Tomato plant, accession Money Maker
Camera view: bottom (45 deg); turntable rotation: 30 degrees
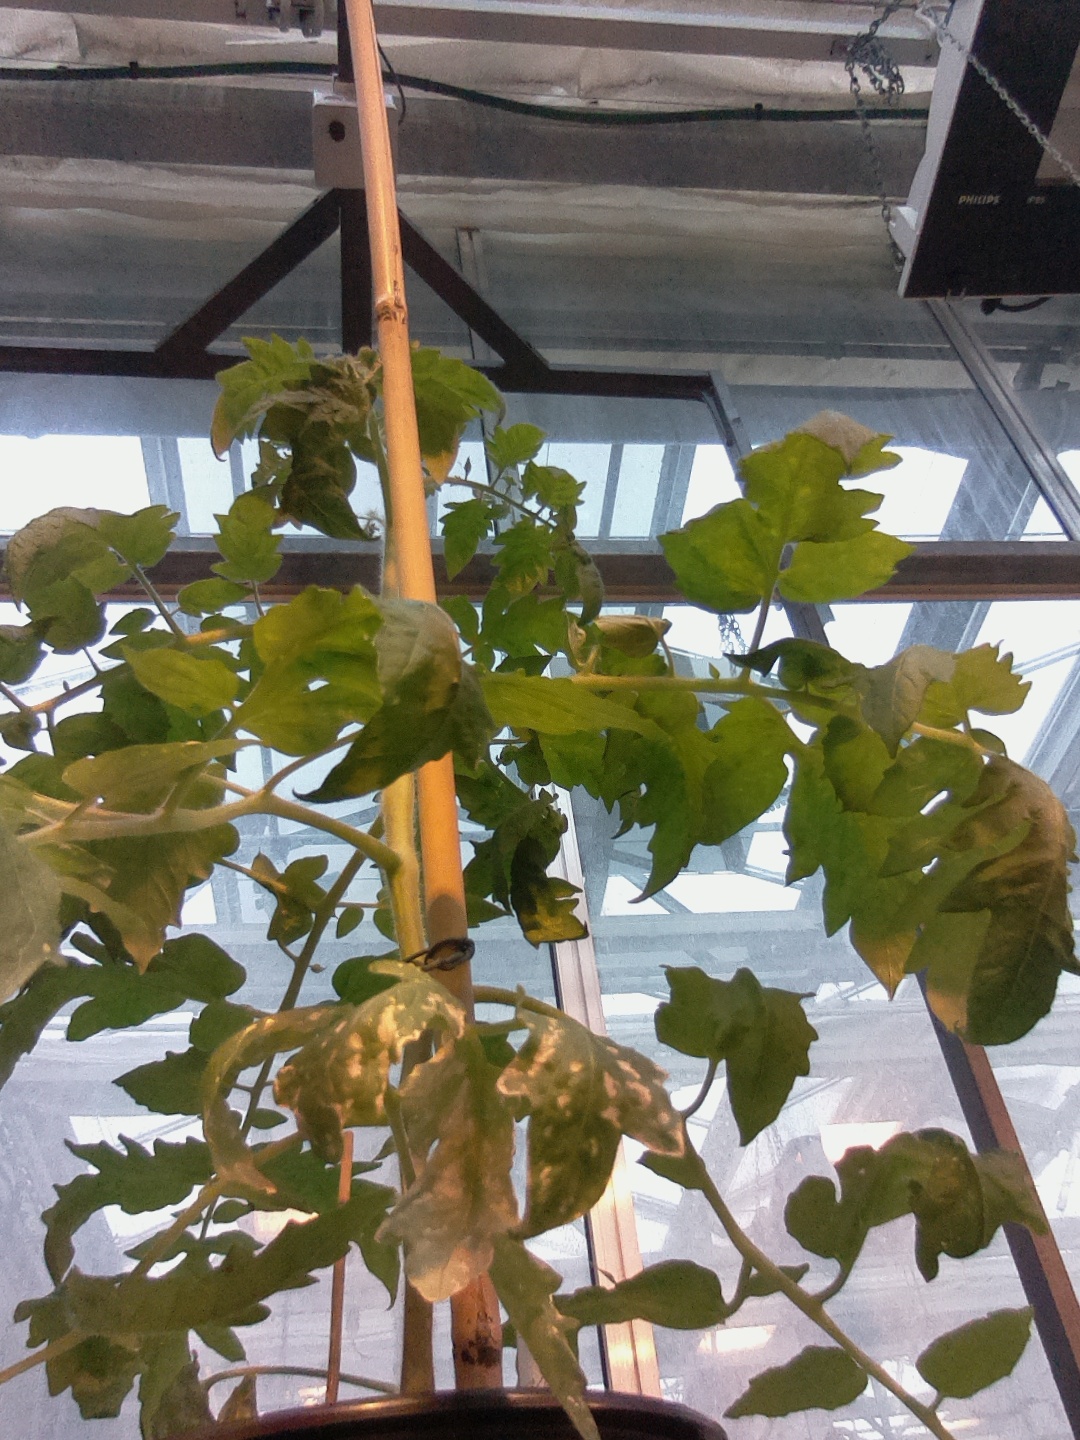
BBCH growth stage 53: 3 inflorescences visible